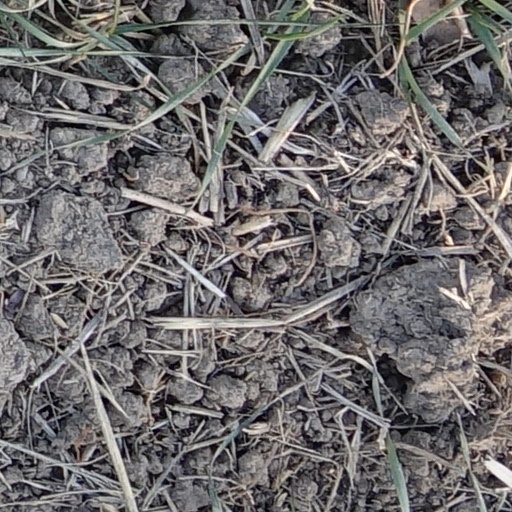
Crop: wheat